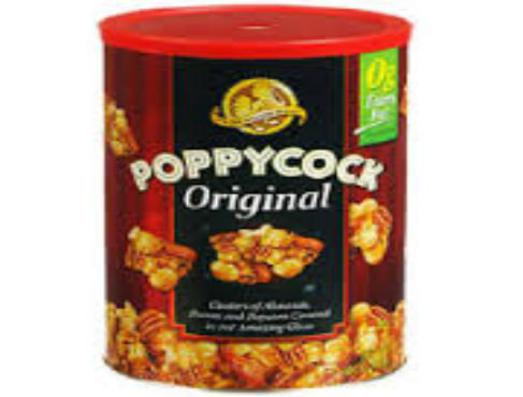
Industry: Food